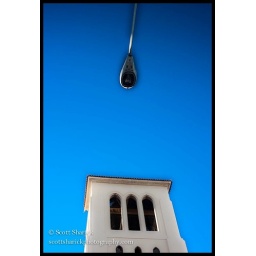
A simple composition of a church and streetlight in downtown Arizona. The benefit of looking up.